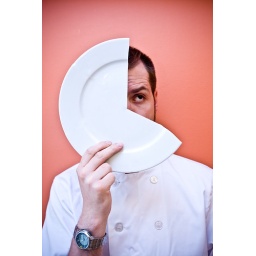
sooo. the orange wall makes a triumphant return. Two days in a row... 25 days... and I'm breaking plates... wow..